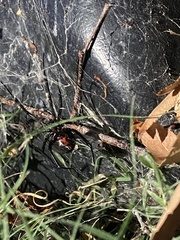
Species: Lactrodectus_hesperus